Taipei Metro C301

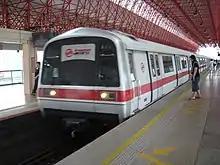
The Singapore MRT C151 was the design basis for the C301 trains.

In the order of the first 132 cars, Kawasaki built the carbody shells in its main rolling stock plant at Hyōgo, Japan and subsequently shipped them to Port Elizabeth, New Jersey. URC performed the final assembly of the trains through assembly of the bogies and installation of brakes, propulsion and air-conditioning systems, along with the seats, vertical poles and other interior equipment into the carbody at the Yonkers Plant in New York. Due to the new specifications set by the Taipei officials for rolling stock, the trains shared a very similar design as C151 trains on the Singapore MRT that Kawasaki had previously built from 1986 to 1989.